Ringing Cedars' Anastasianism

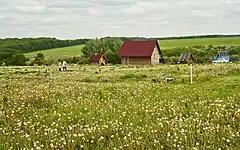
Dandelion fields and andulin-roofed house and bathhouse in the Anastasian settlement of Korenskiye Rodniki

According to Megre, when a man lives in harmony with his own kin a "love space" (пространство любви, "prostranstvo lyubvi") is established as a field where God is present, immanent, and which constitutes a "Heaven on Earth", where kindred people grow together with the surrounding world; it is not merely a geographic concept—the actual "ancestral homestead" (родовое поместье, "rodovoye pomest'ye"), the land of at least one hectare in size owned and inhabited by the kin— but it is first of all the web of relationships between kindred people and includes any good creation of the spirit of mankind.